Philly Special

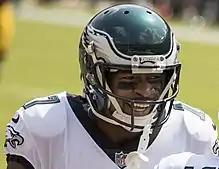
Alshon Jeffery with the Eagles during the 2017 regular season

Following the play, some questioned if it was legal. The NFL rule states that the "offensive team must have at least seven players on line" and defines that a non-snapper player is on the line if his helmet "break[s] a vertical plane that passes through the beltline of the snapper." However, they argued that Eagles' wide receiver Alshon Jeffery was slightly off the line of scrimmage. Therefore, some argued that the Eagles had only six players on the line instead of the required seven. Fox Sports rules expert and former NFL referee Mike Pereira even said "...They lined up wrong ... Not only that, [but] it's a trick play. And if you're going to run a trick-type play, then you have to be lined up properly ... It's kind of one of those [penalties] that has no effect on the play. I get it. But they didn't line up properly. And it really should've been called." However, before the snap, Jeffery pointed to the down judge several times to confirm he lined up correctly and got a head nod in return each time, indicating he was properly aligned. This practice is typical at all levels of the sport for confirming proper alignment.